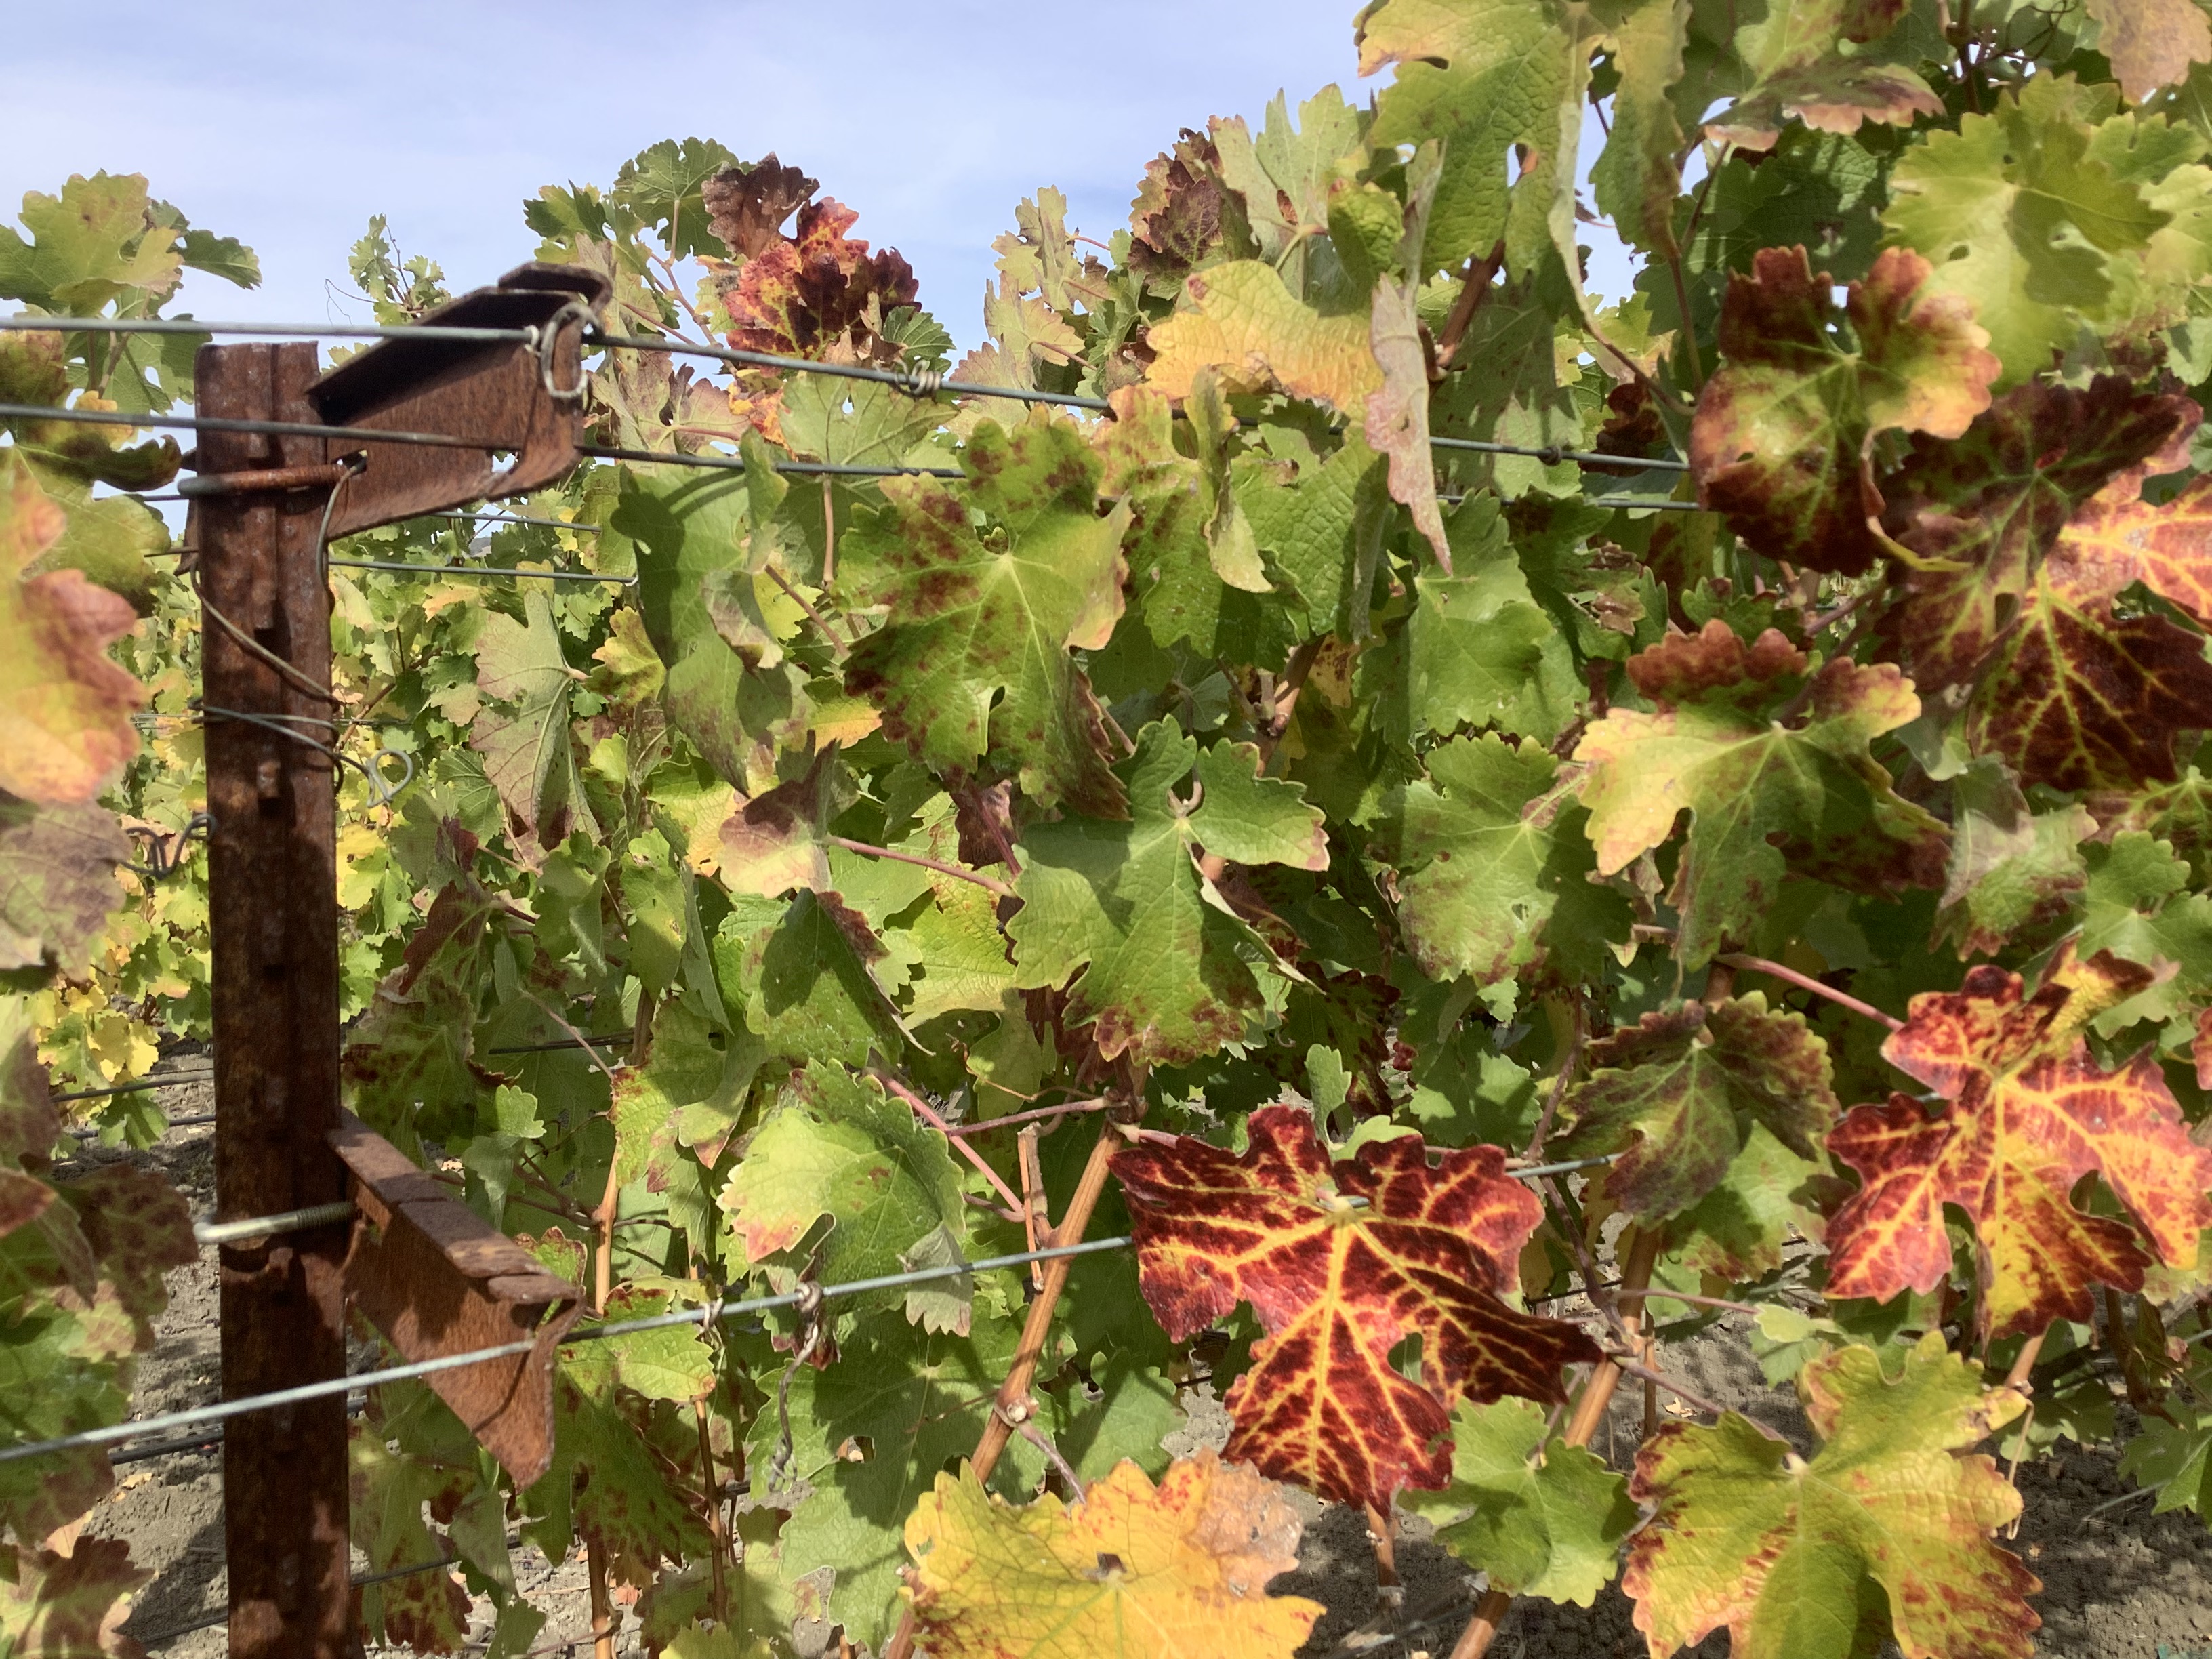
Label: Leafroll 3